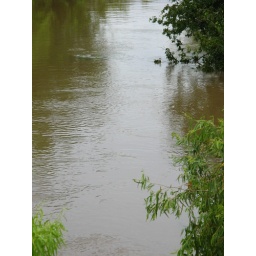
Petronila Creek at US 77 highway bridge between Bishop and Robstown, 7/21/07. Photo by J. Tuason.